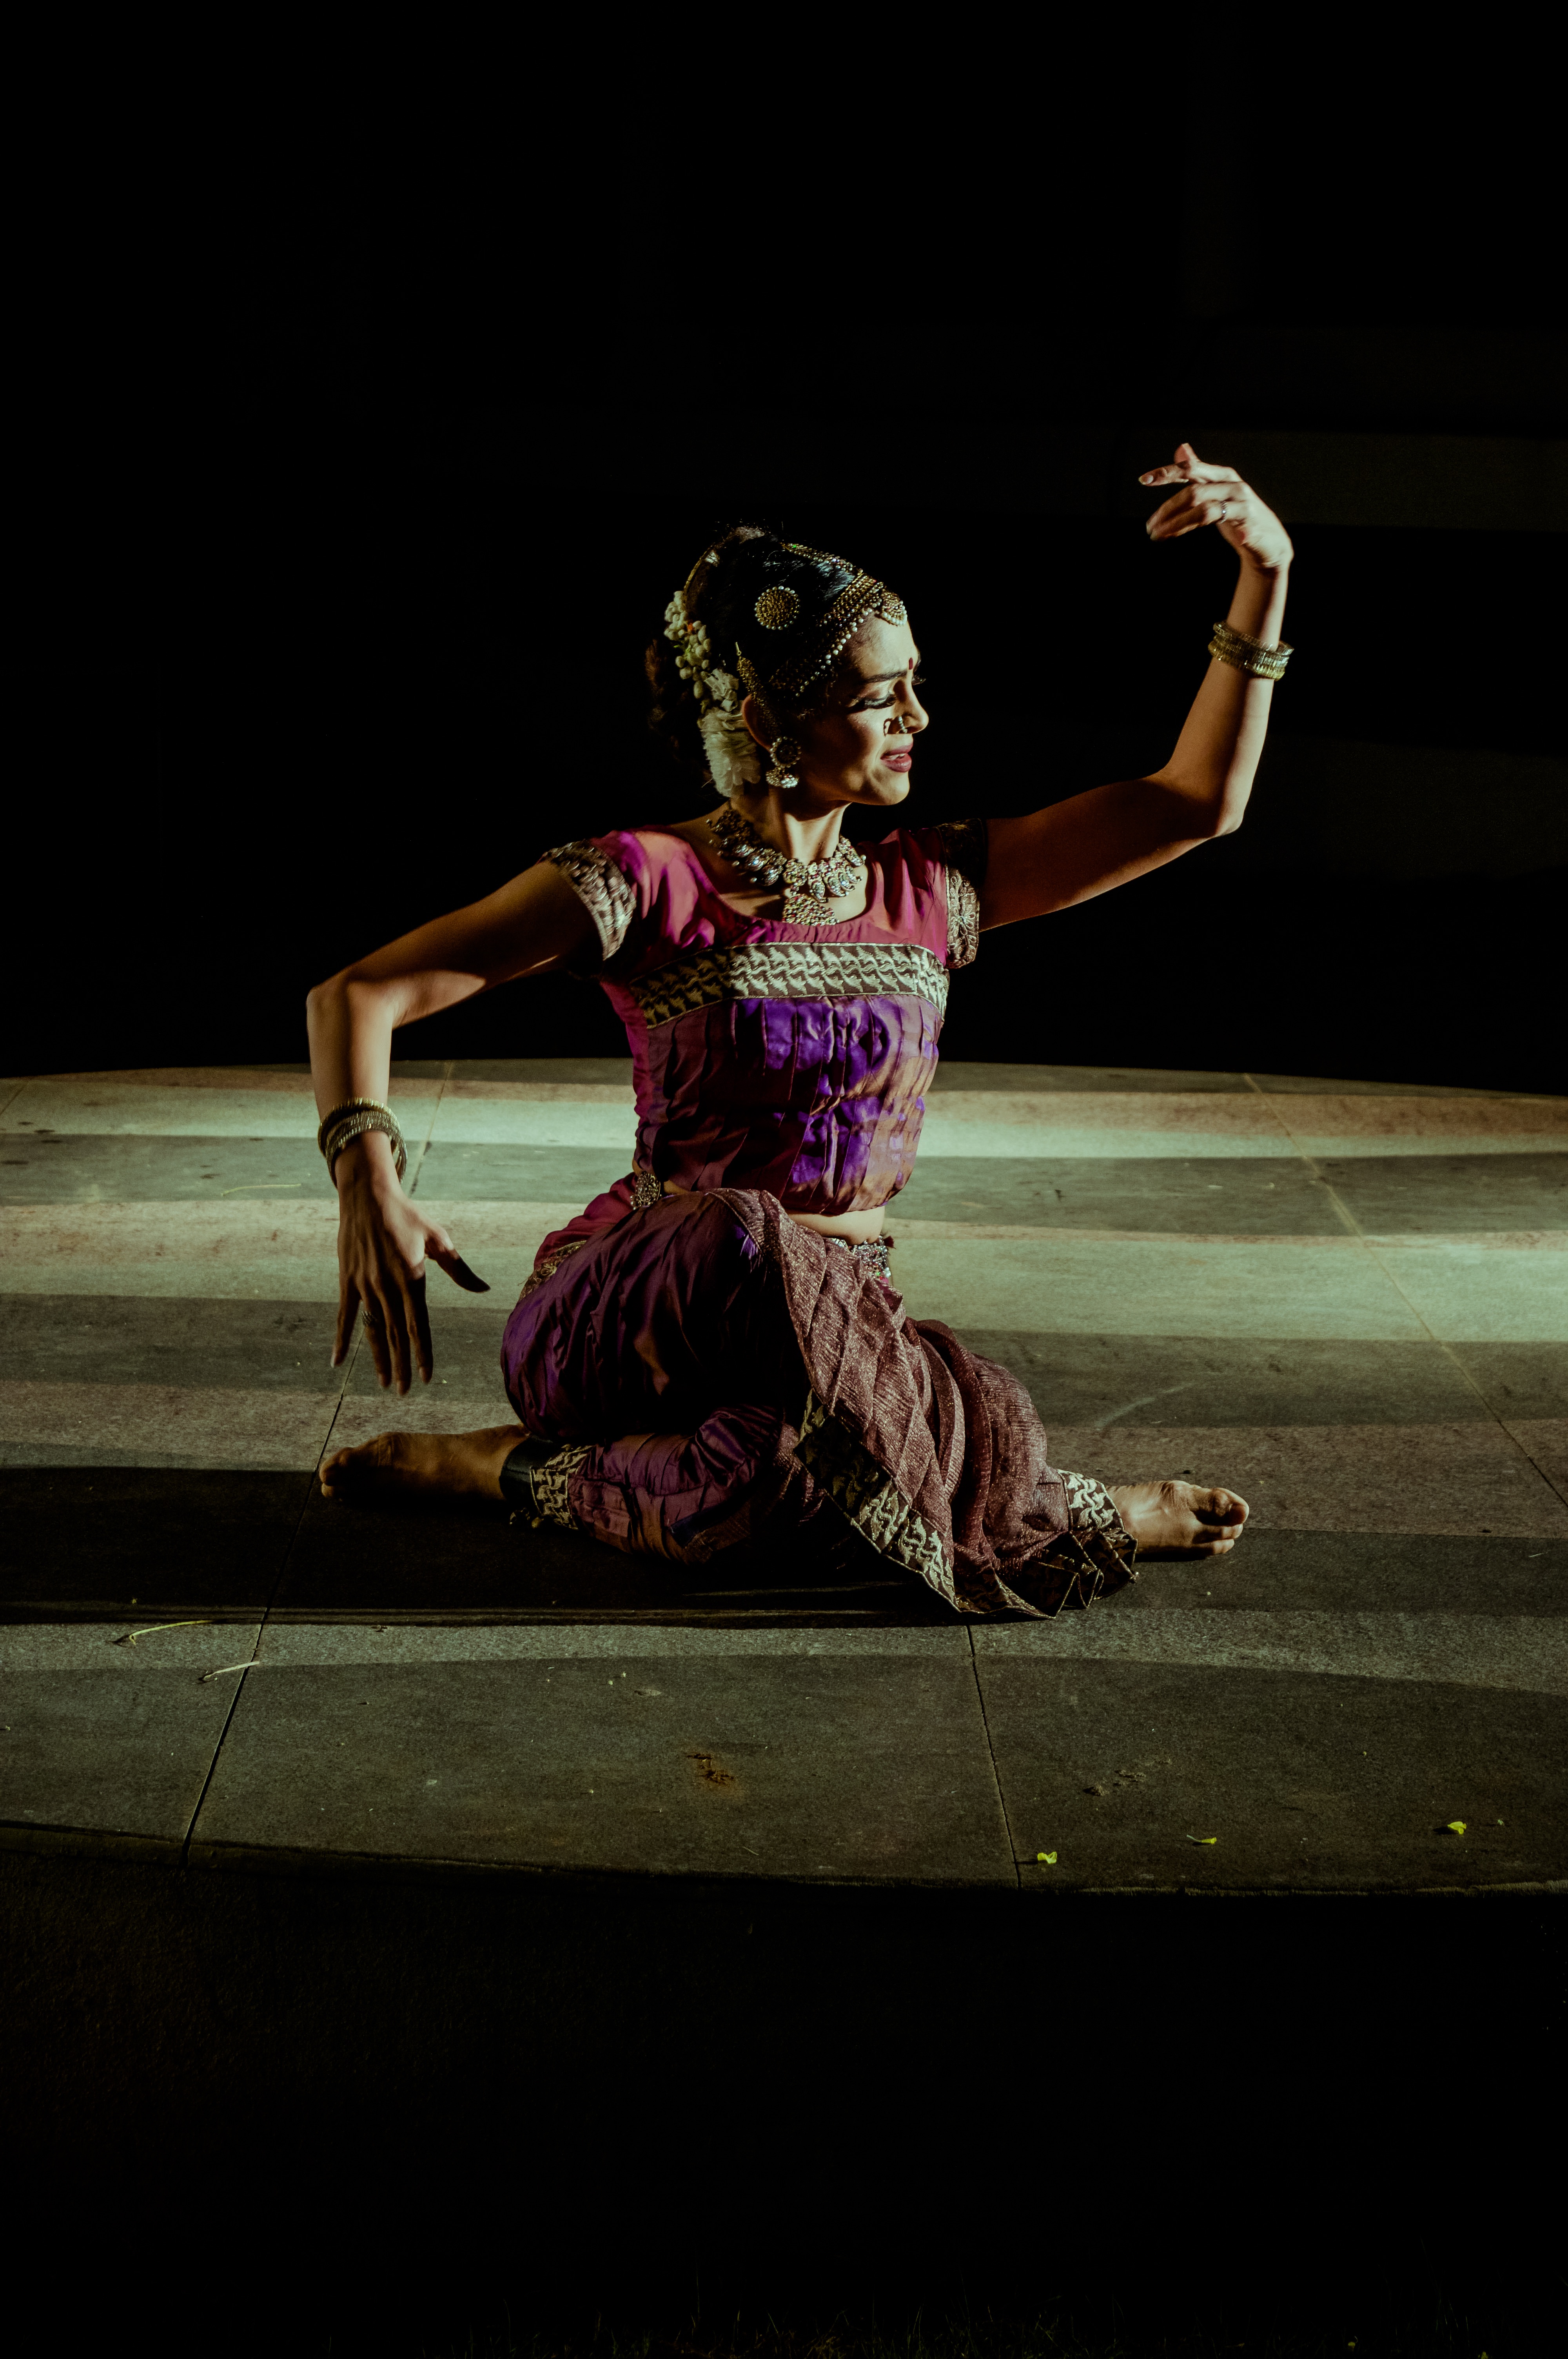
dance, performance art, sports, event, entertainment, performing arts, choreography, team sport, musical theatre, modern dance, concert dance